Napoleon J. T. Dana

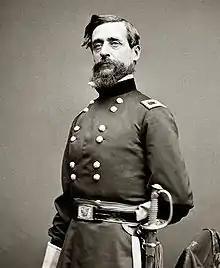

Napoleon Jackson Tecumseh Dana (April 15, 1822 – July 15, 1905) was a career U.S. Army officer who fought with distinction during the Mexican–American War and served as a general in the Union Army during the American Civil War. He was wounded several times during his military career, often severely, and later in life was involved with railroads and veteran soldier affairs in the U.S.